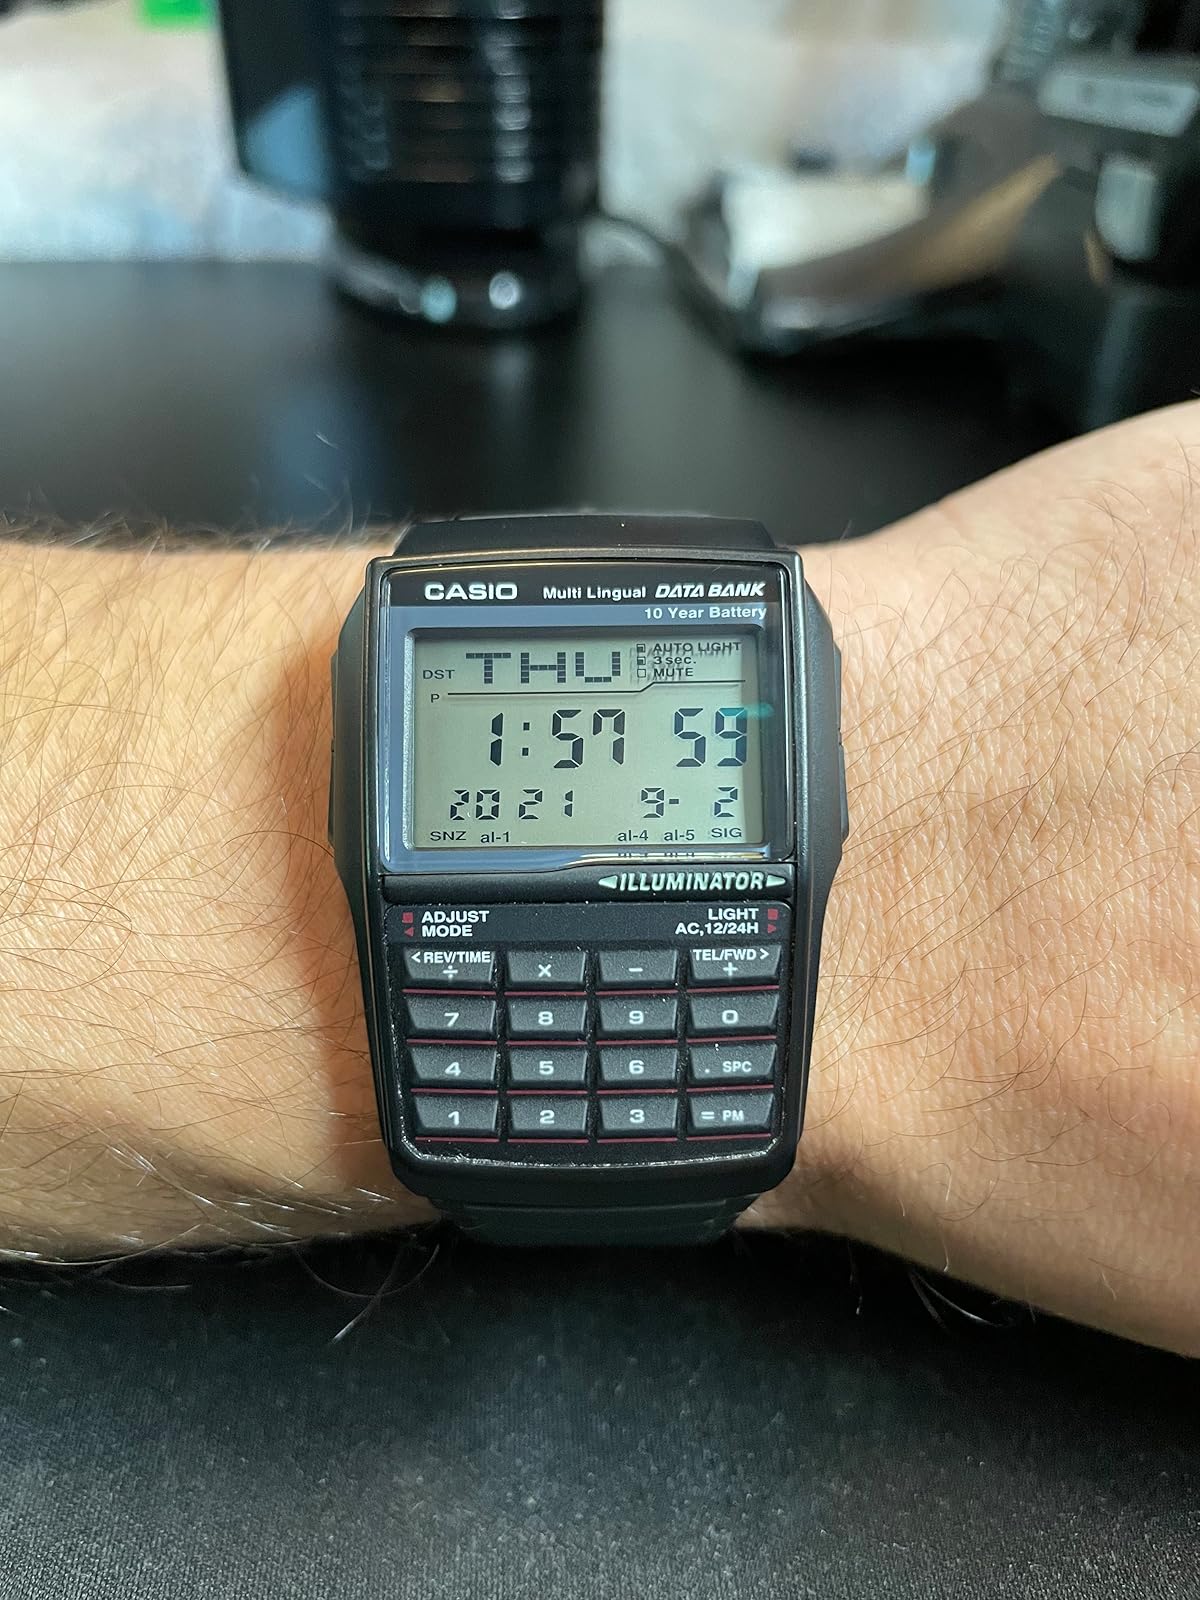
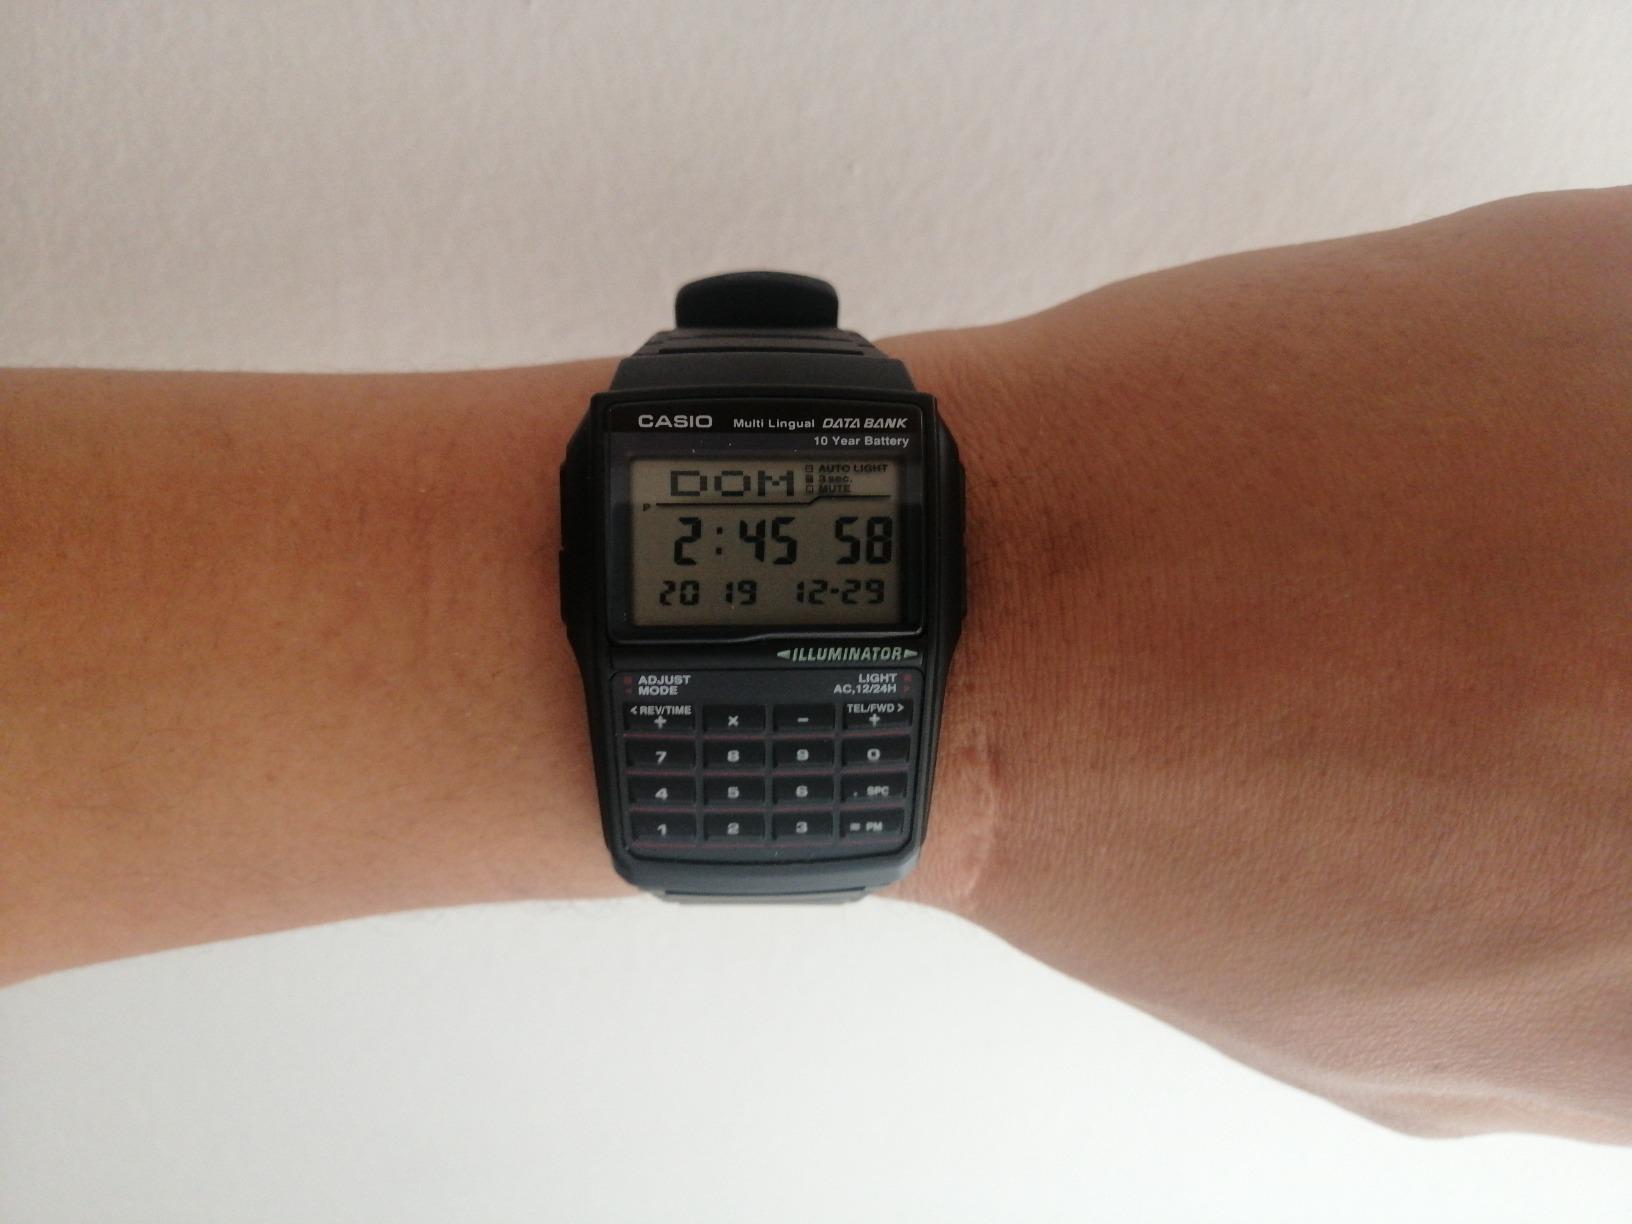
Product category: accessories_watch
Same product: yes